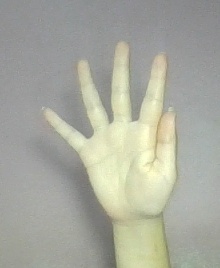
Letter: sheen